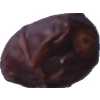
Label: dates